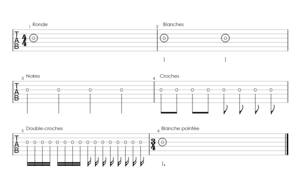
Rythme vue sur tablature.
En musique, une tablature est un système de notation d'une pièce instrumentale indiquant, sur une représentation schématisée des parties d'un instrument, les doigtés et le rythme. Les informations qu'elle contient sont différentes de celle de la partition de musique au sens ou la tablature prend en compte les spécificités de l'instrument et qu'elle permet soit de simplifier l'exécution soit d'informer l'interprète sur l'utilisation précise de l'instrument, par exemple avec quels doigts de la main droite il faut lever ou rabattre la corde ou les cordes à faire sonner. Elle est notamment utilisée pour la notation musicale de la guitare, de l'accordéon diatonique, de la batterie ou du piano. Depuis le Moyen Âge et avant, elles ont varié selon les instruments et les pays, et l'on trouvait essentiellement des tablatures pour claviers, pour luths et pour chant.